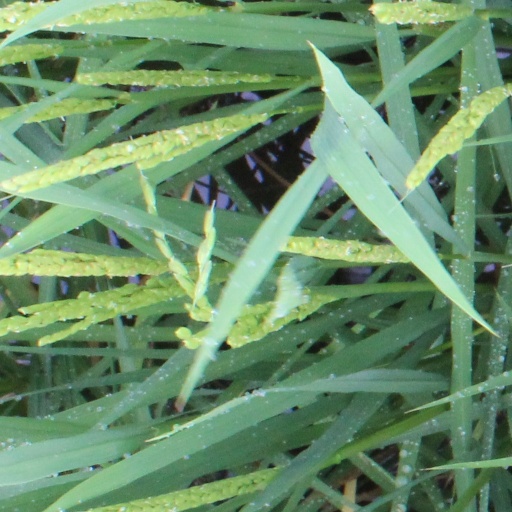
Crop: rice